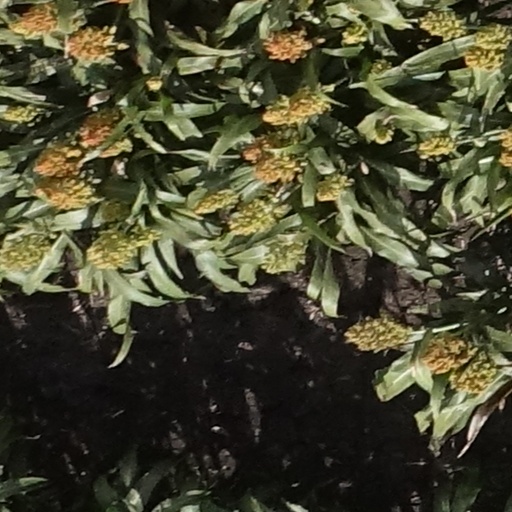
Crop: sorghum